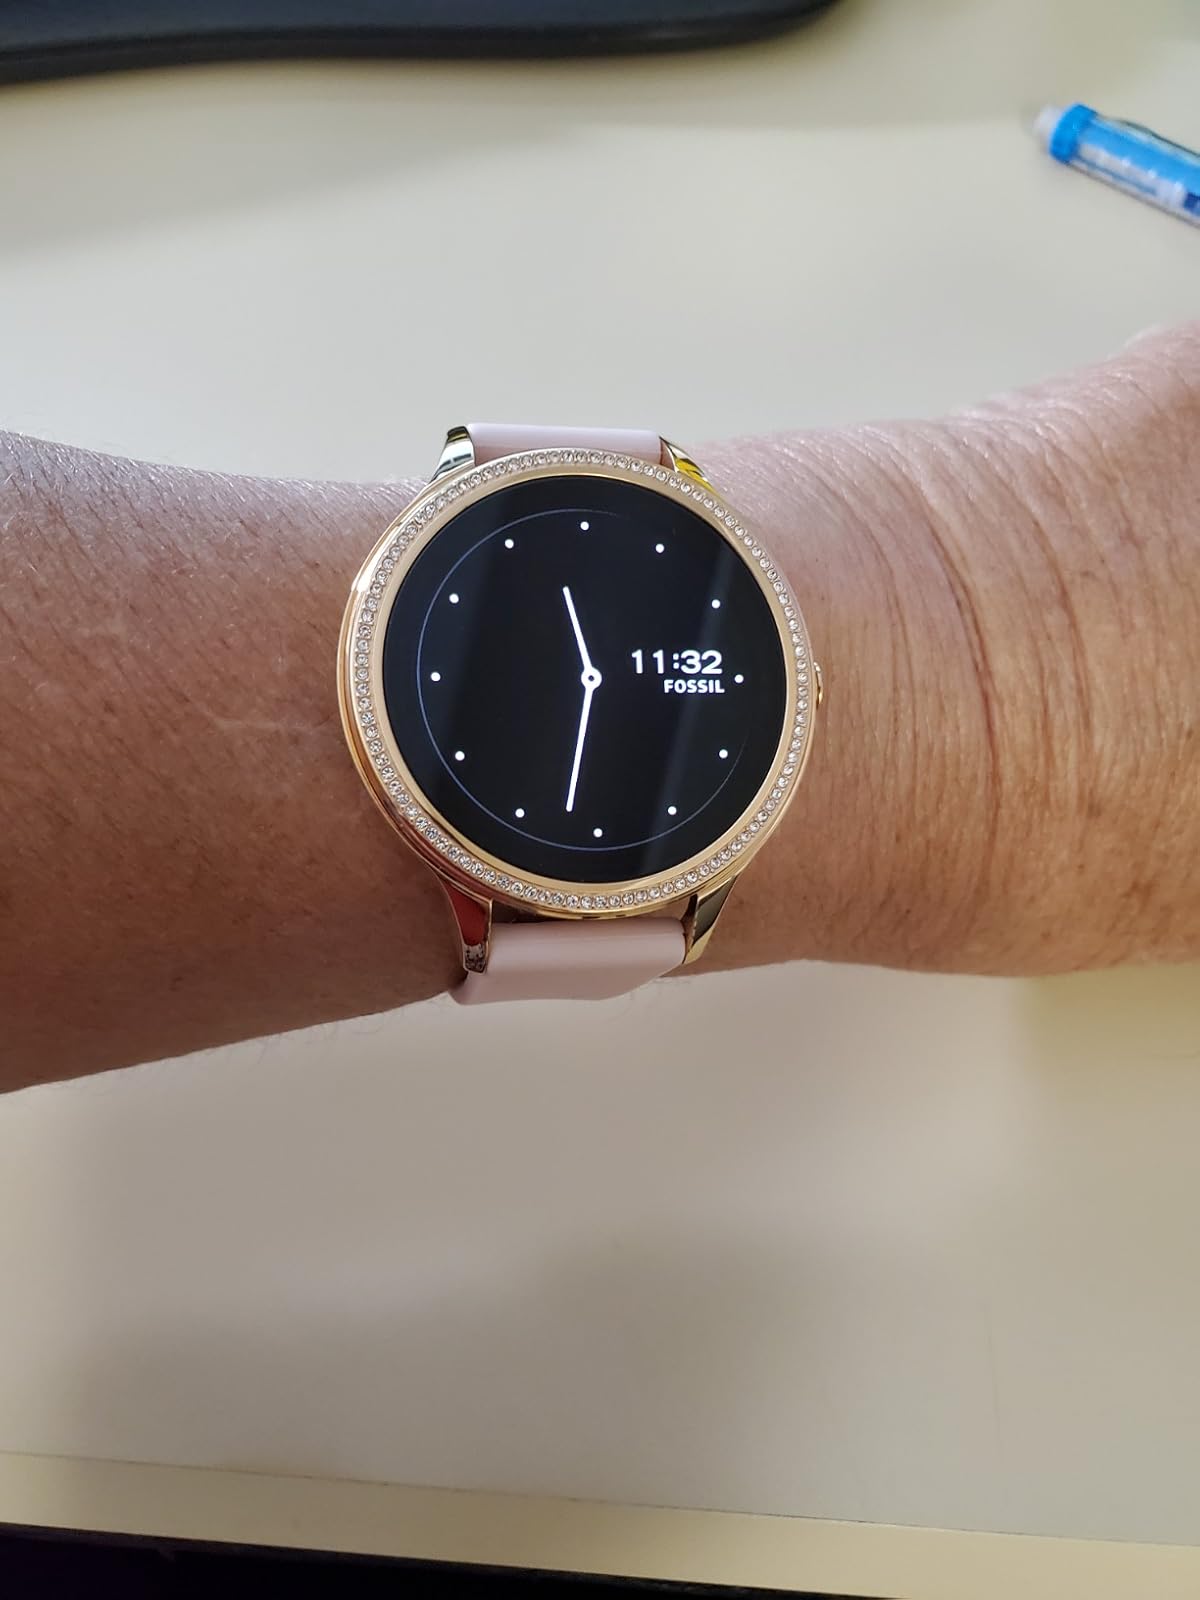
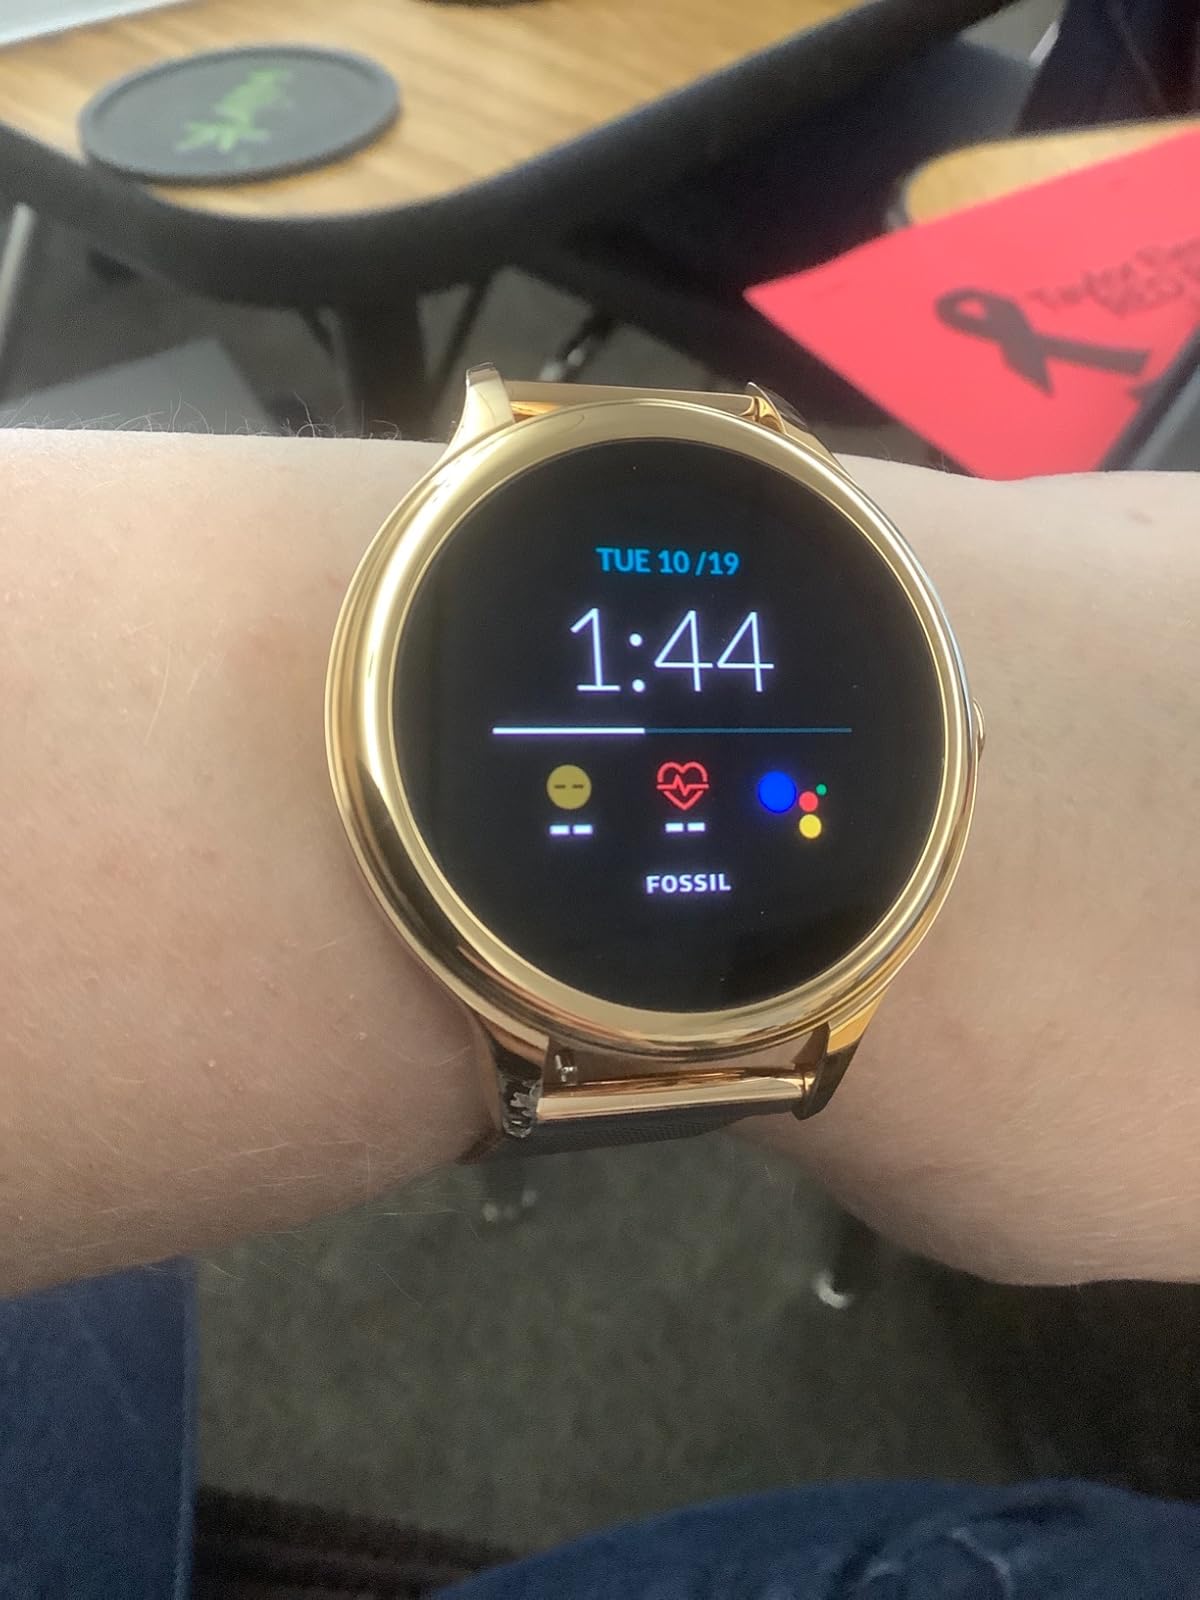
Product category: smartwatch
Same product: no